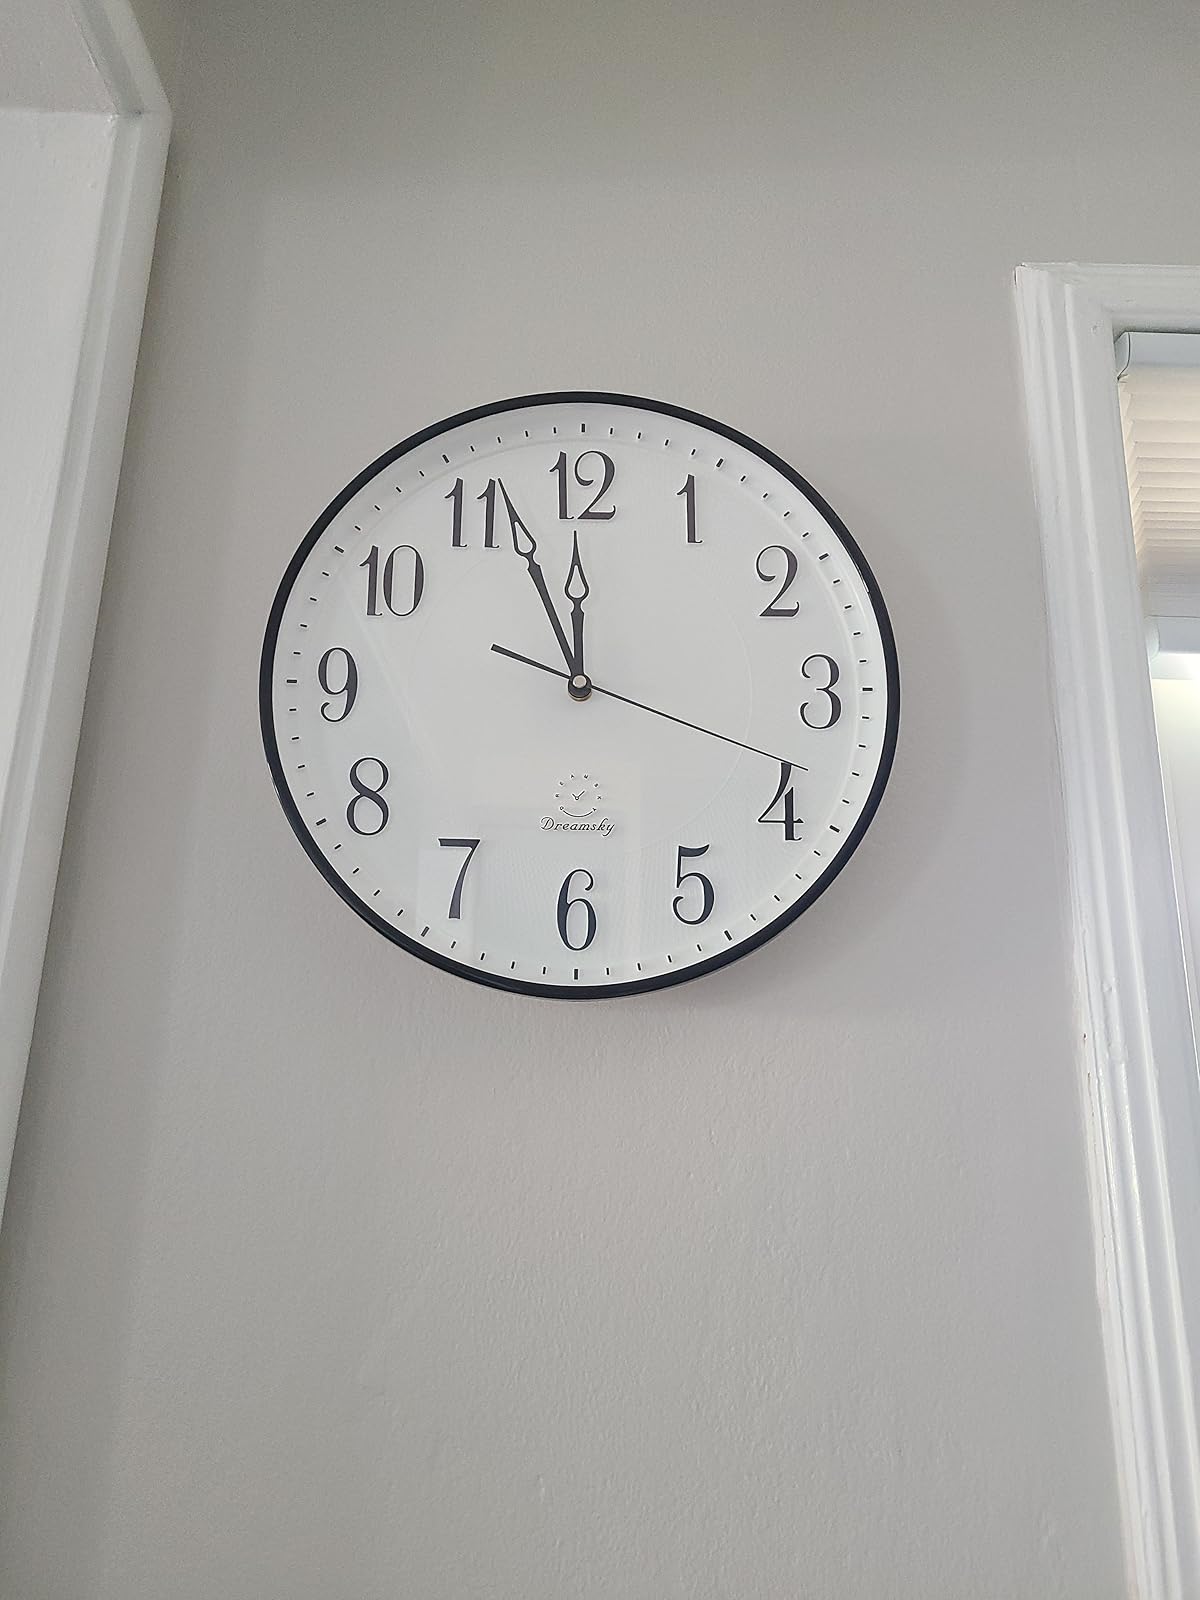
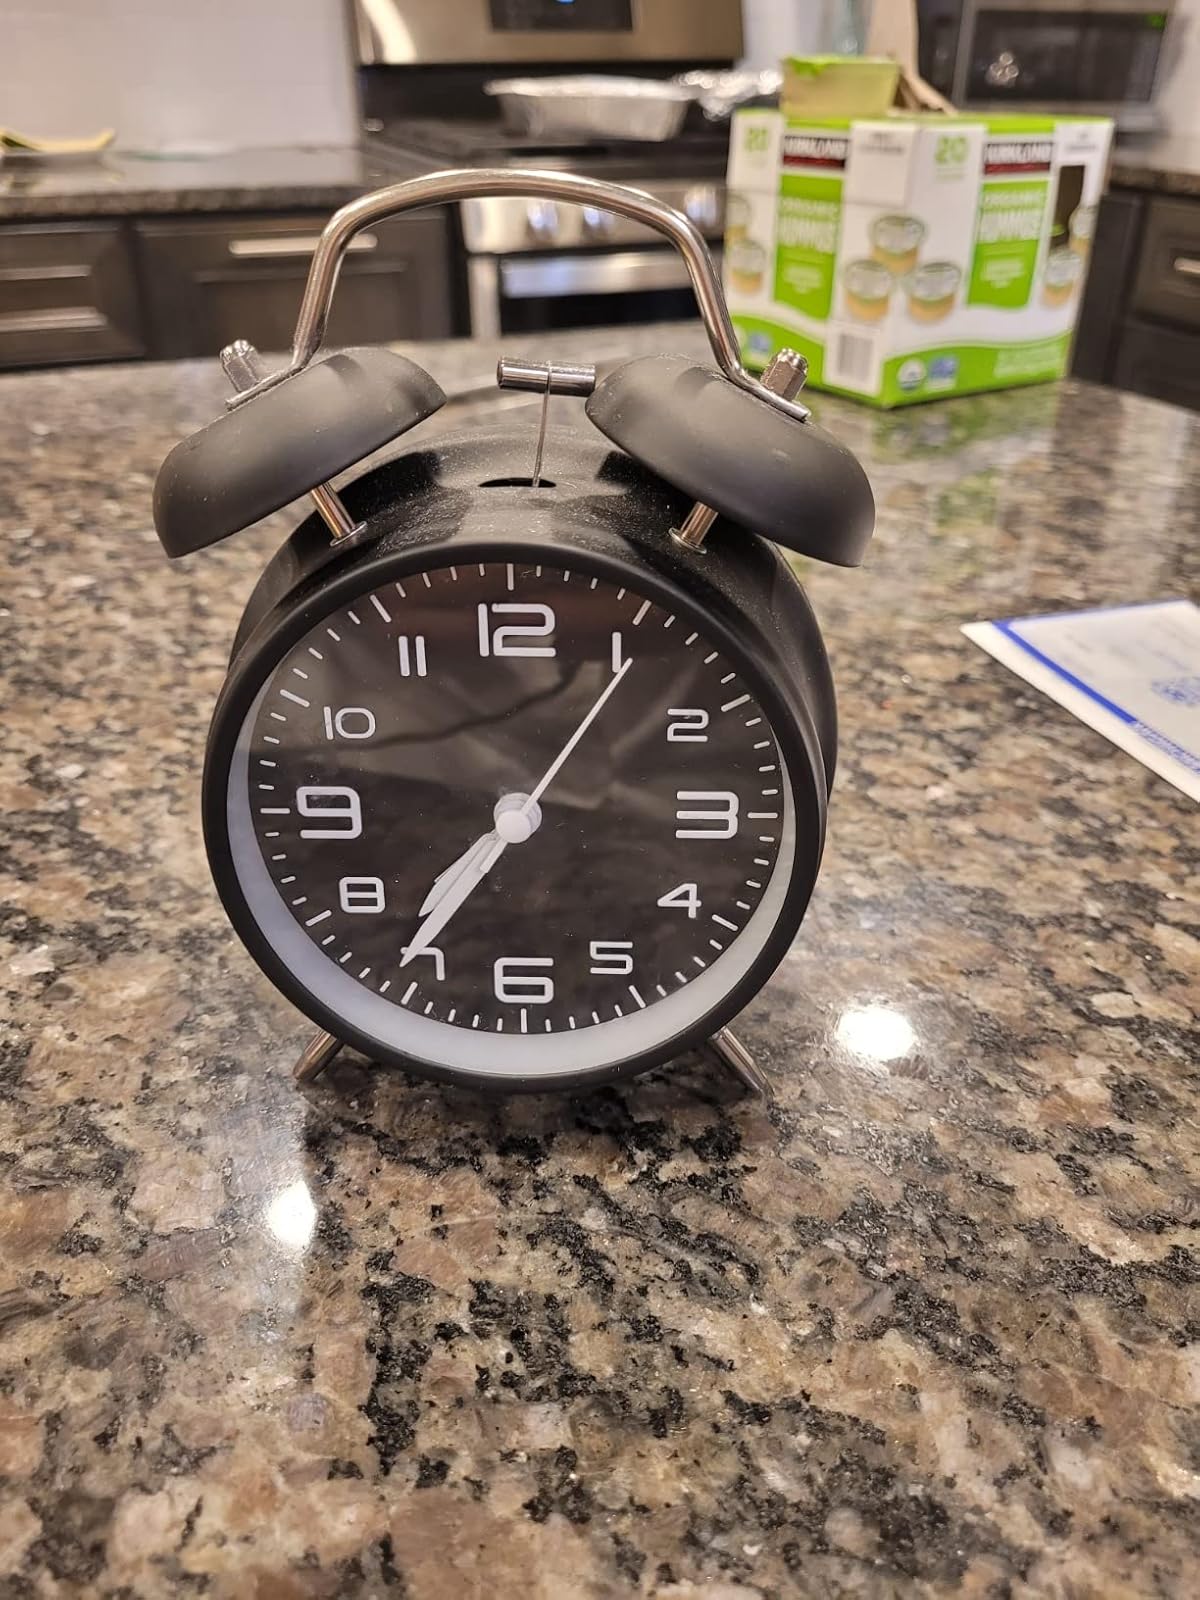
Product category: clock
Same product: no